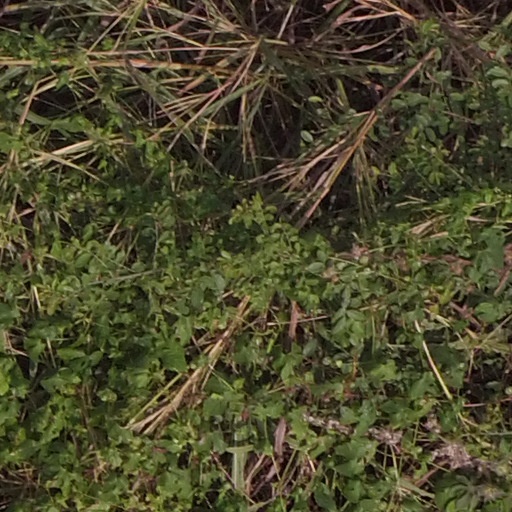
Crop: maize; corn